Women's rights in the Philippines

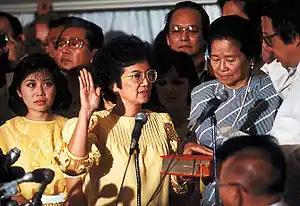
Corazon Aquino became the first female president of the Philippines in 1986

of Cebu filed the first women's suffrage bill at the 1907 Philippine Assembly. From there on, various suffrage bills were sponsored by a number of prominent men in society including; Assemblyman Melecio Severino of Negros Occidental in 1912, Mariano Cuenco of Cebu in 1916, and various assemblymen from Bulacan, Laguna and Tomas Luna in 1918. None of these bills succeeded. It was not until 1936 that the climate for women's suffrage shifted propitiously for women.